Catherine Meyer, Baroness Meyer

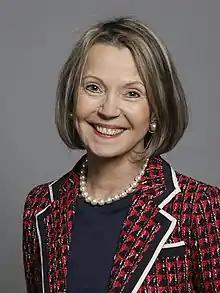
Meyer in 2020

Catherine Irene Jacqueline Meyer, Baroness Meyer, (born 26 January 1953), is a British politician, businesswoman and Conservative life peer. She is the widow of Sir Christopher Meyer, the former British Ambassador to the United States. In 1999, she founded the charity PACT, now Action Against Abduction.